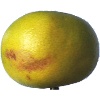
Label: Pomelo Sweetie 1